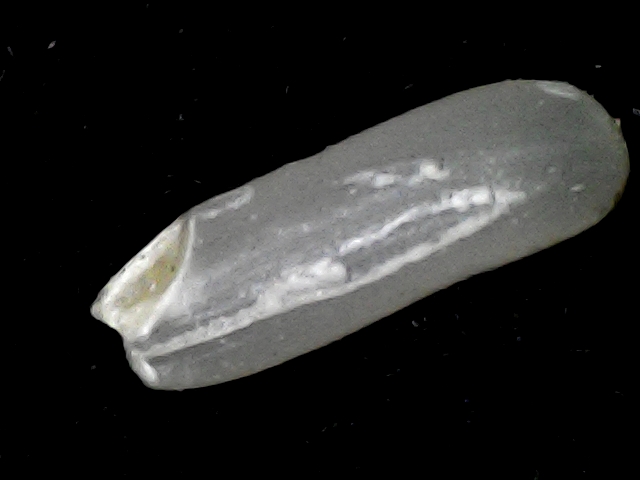
Rice variety: BD87